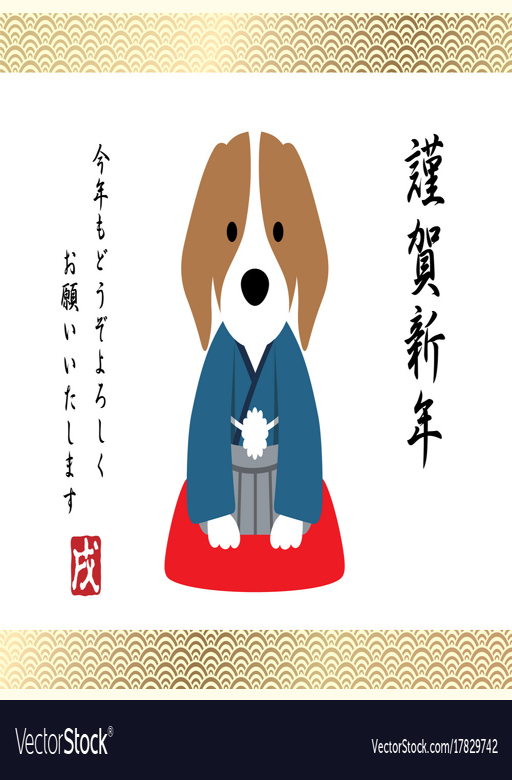
a year of the dog new years card vector image